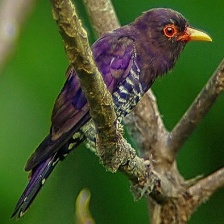
Species: VIOLET CUCKOO
Scientific name:  CHRYSOCOCCYX XANTHORHYNCHUS